Siege of Sarajevo

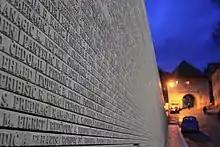
Names of all victims on a wall next to Kovači Cemetery

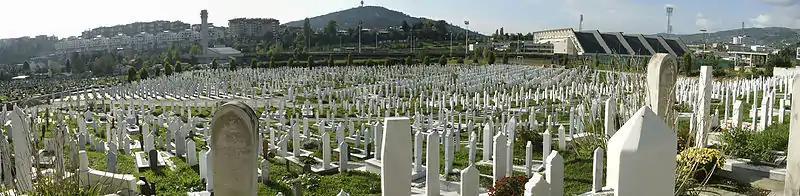
Mezarje Stadion Cemetery, Patriotske lige, Sarajevo.

The besieged population comprised not only Bosniaks and Croats, but also Serbs that had remained in the town and who were killed by fire from the besieging VRS forces. The 1991 census indicates that before the siege the city and its surrounding areas had a population of 525,980. There are estimates that prior to the siege the population in the city proper was 435,000. Estimates of the current population range between 300,000 and 380,000. In 1994, a report filed on the total number of deaths over a span of 315 days concluded that 2,474 people died, with an average of approximately eight killed in the city per day. A report on the total number of wounded over a span of 306 days concluded that 13,472 were wounded, an average of approximately 44 per day. This same report estimated the number of people killed or missing in the city to be nearly 10,000, including over 1,500 children. An additional 56,000 people were wounded, including nearly 15,000 children. A report produced by the ICTY after the war put the death toll of the siege at 4,548 ARBiH soldiers and 4,954 Sarajevan civilians killed. The Research and Documentation Center in Sarajevo (RDC) found that the siege left a total of 13,952 people dead: 9,429 Bosniaks, 3,573 Serbs, 810 Croats and 140 others. Of these, 6,137 were ARBiH soldiers and 2,241 were soldiers fighting either for the JNA or the VRS. On the other hand, according to historian Smail Čekić, the ARBiH suffered 3,587 casualties within the besieged city of Sarajevo, with 1,114 soldiers being killed in 1992 alone. The RDC estimates that a total of 5,434 civilians were killed during the siege, including 3,855 Bosniaks, 1,097 Serbs and 482 Croats. More than 66 percent of those killed during the siege were Bosniaks, 25.6 percent were Serbs, 5.8 percent were Croats and 1 percent were others. About 14.5 percent of all Bosnian War fatalities occurred in besieged Sarajevo. Officials of the Federation of Bosnia-Herzegovina have estimated that at least 150 Sarajevan Serb civilians were killed by government forces, while some nationalistic groups among Serbs and Republika Srpska officials have put the number at "many thousands". However, efforts to substantiate Bosnian Serb claims have been unconvincing.